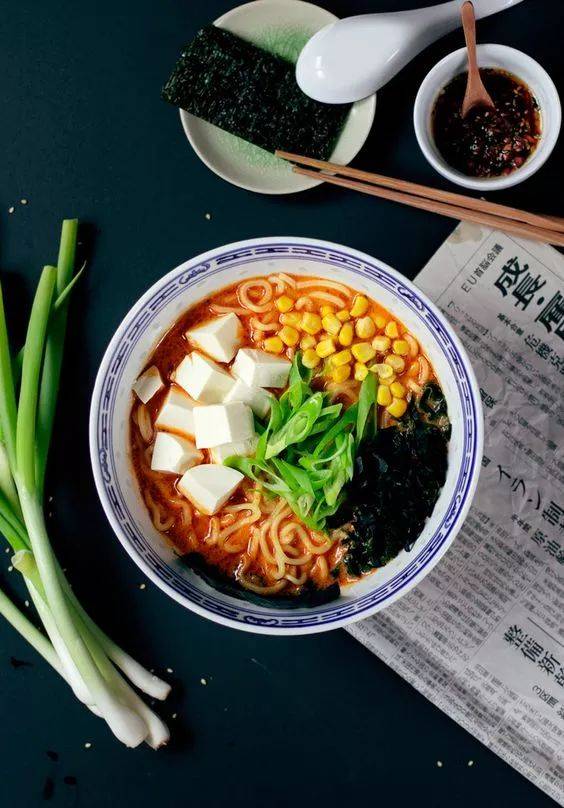
Label: trash